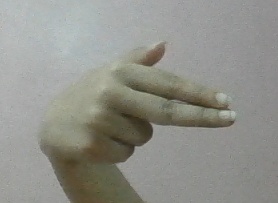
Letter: ghain